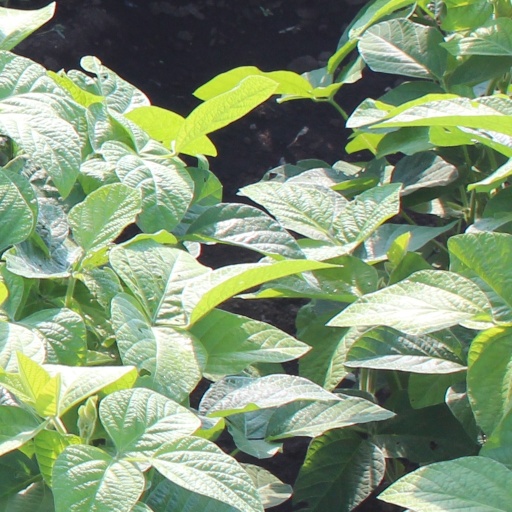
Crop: soybean